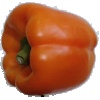
Label: orange_pepper